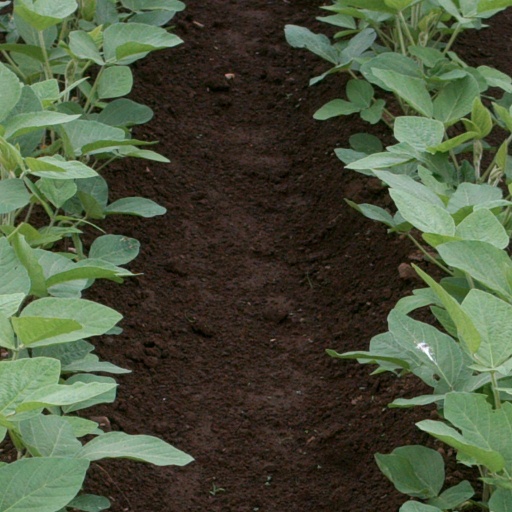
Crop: soybean